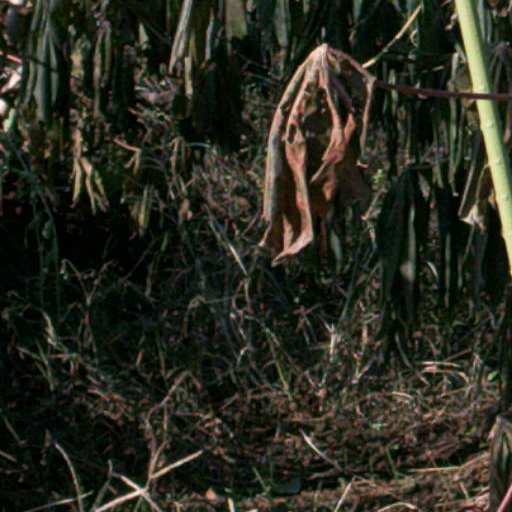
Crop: cassava